Illinois Route 18

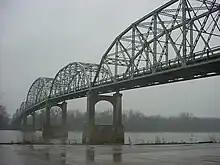
IL 18 crosses over the Illinois River at Henry, Illinois

Illinois 18 crosses the Illinois River at Henry, and is the first river crossing south of Interstate 180. The terrain is generally flat outside of the Illinois River Valley area. In Streator, Illinois 18 westbound becomes Main Street. Eastbound, it becomes Bridge Street. Illinois 18 is also known as North 13th Road and East 24th Road in LaSalle County.